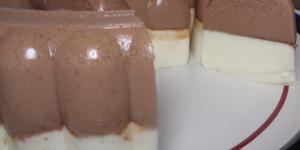
gelatina de nutella y queso crema